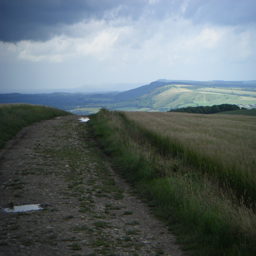
views from the crest of the hill